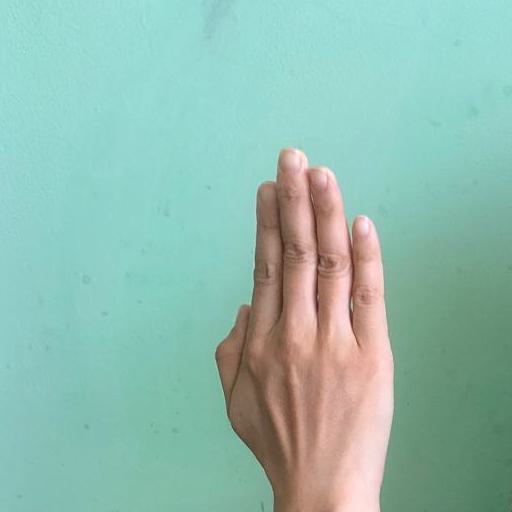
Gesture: stop_inverted